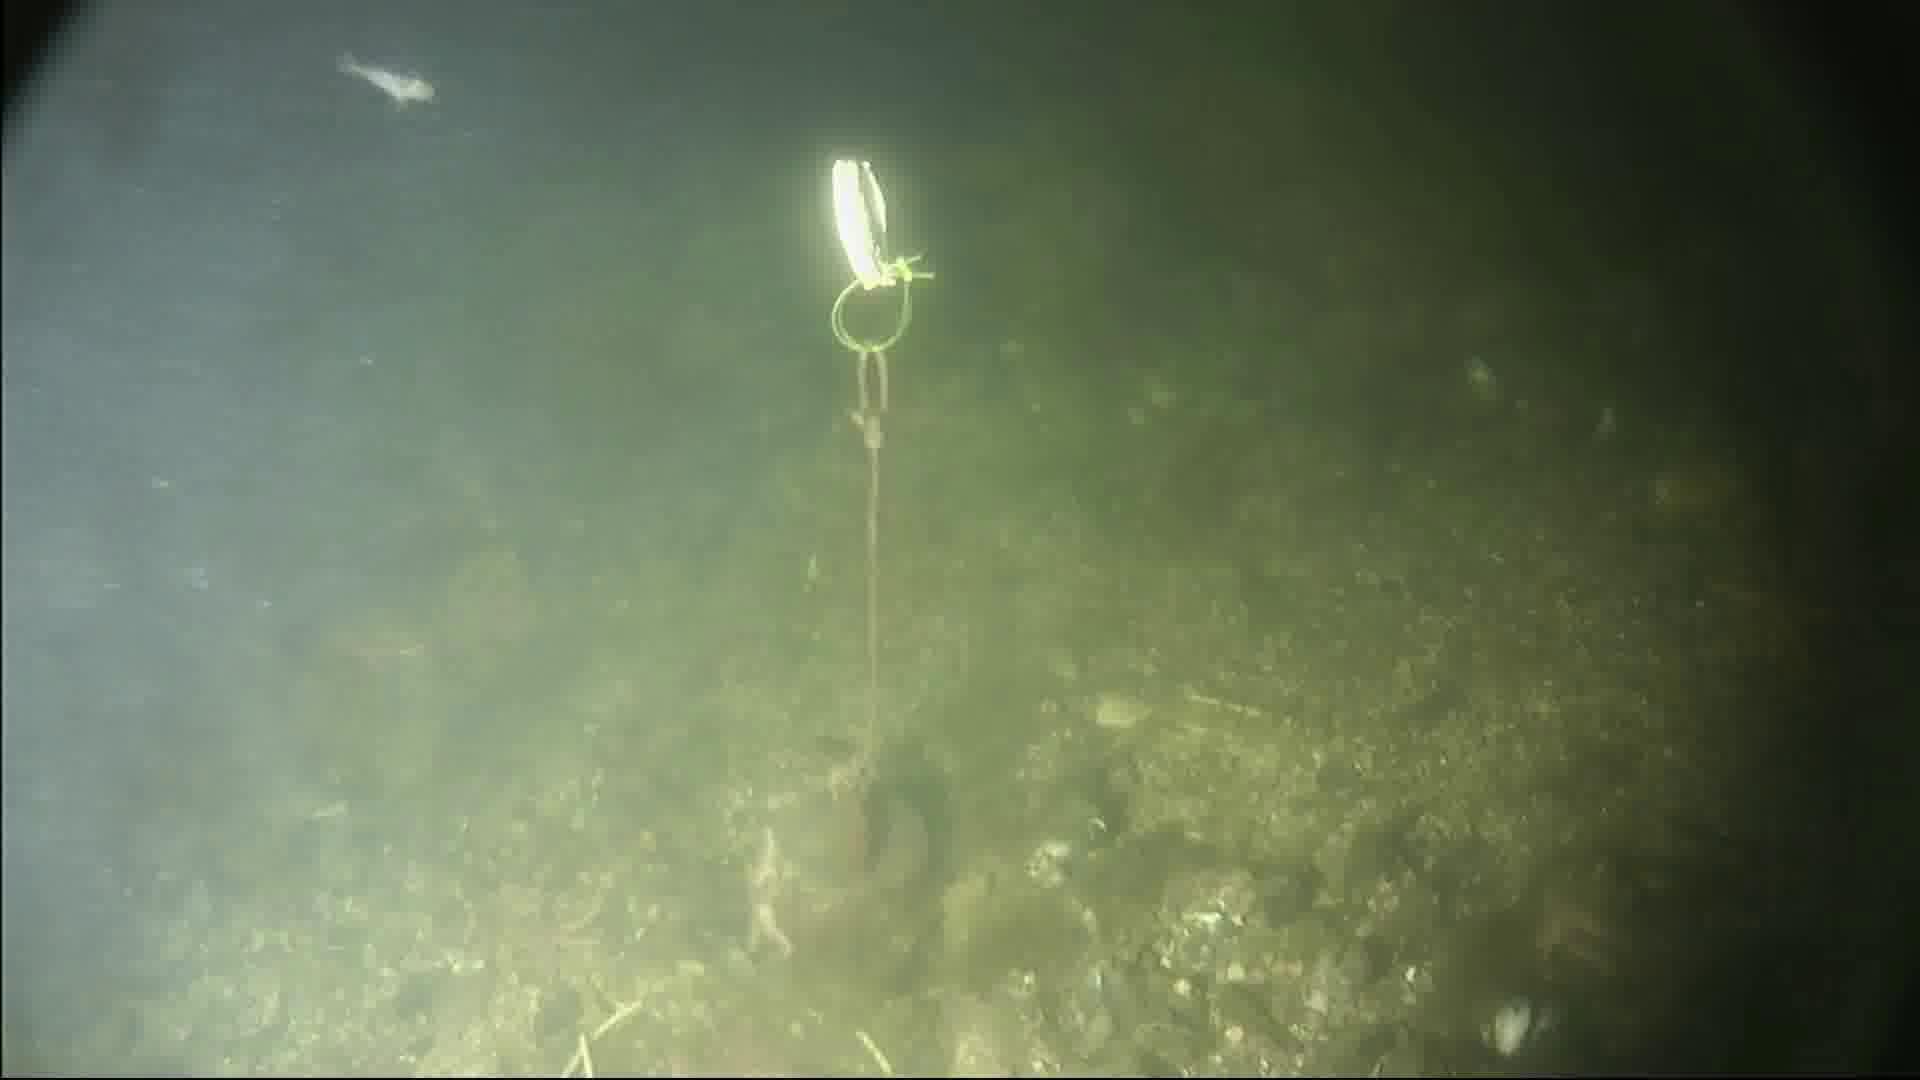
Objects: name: shrimp
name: starfish